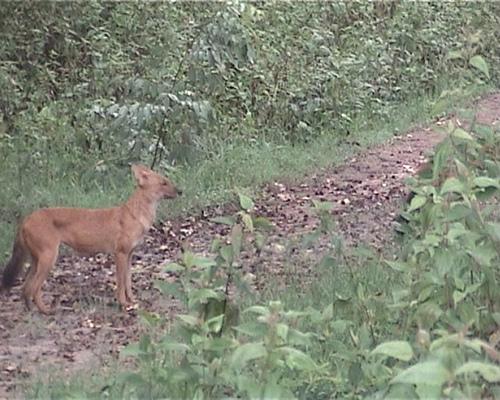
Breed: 209-n000043-dhole